Morphosis Architects

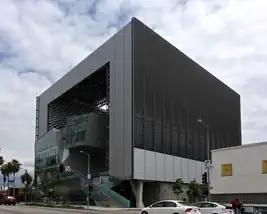
Emerson College LA Center (2014)

Born in Connecticut, Thom Mayne (b. 1944) studied architecture at the University of Southern California and Harvard Graduate School of Design. He was a founding member of the Southern California Institute of Architecture (SCI-Arc) in 1972, and has held faculty positions at the Southern California Institute of Architecture, California Polytechnic State University, Pomona, and the University of California, Los Angeles. Mayne was the recipient of the Pritzker Architecture Prize in 2005.